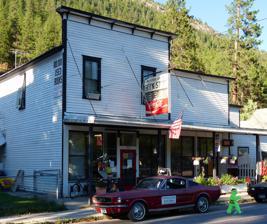
Building: Bestwick's Market
Country: United States of America
Year built: 1910
United States historic place Bestwick's Market U.S. National Register of Historic Places False-front storefront of Bestwick's Market, Alberton, Montana Location of Bestwick's Market in Montana Location Alberton, Montana Coordinates 47°0′11.70″N 114°28′41.40″W / 47.0032500°N 114.4781667°W / 47.0032500; -114.4781667 Built 1910, 1915, 1925 Architectural style wood-frame false-front commercial NRHP reference No. 96001600 Added to NRHP January 13, 1997 Bestwick's Market is a  wood-framed false-fronted commercial building located in Alberton, Montana , United States which was listed on the National Register of Historic Places on January 13, 1997.  Constructed in 1910 with additions in 1915 and 1925, the building housed Bestwick's Market from 1912 to the late 1950s. The building has housed the Montana Valley Book Store since the 1970s. References Notes